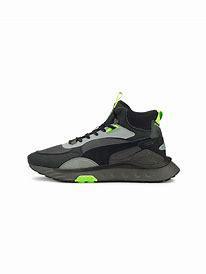
Brand: Puma
Model: Wild Rider